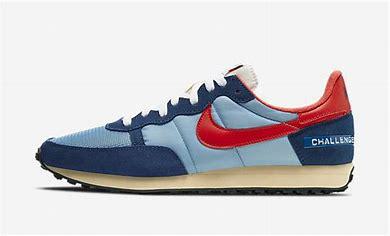
Brand: Nike
Model: Challenger OG